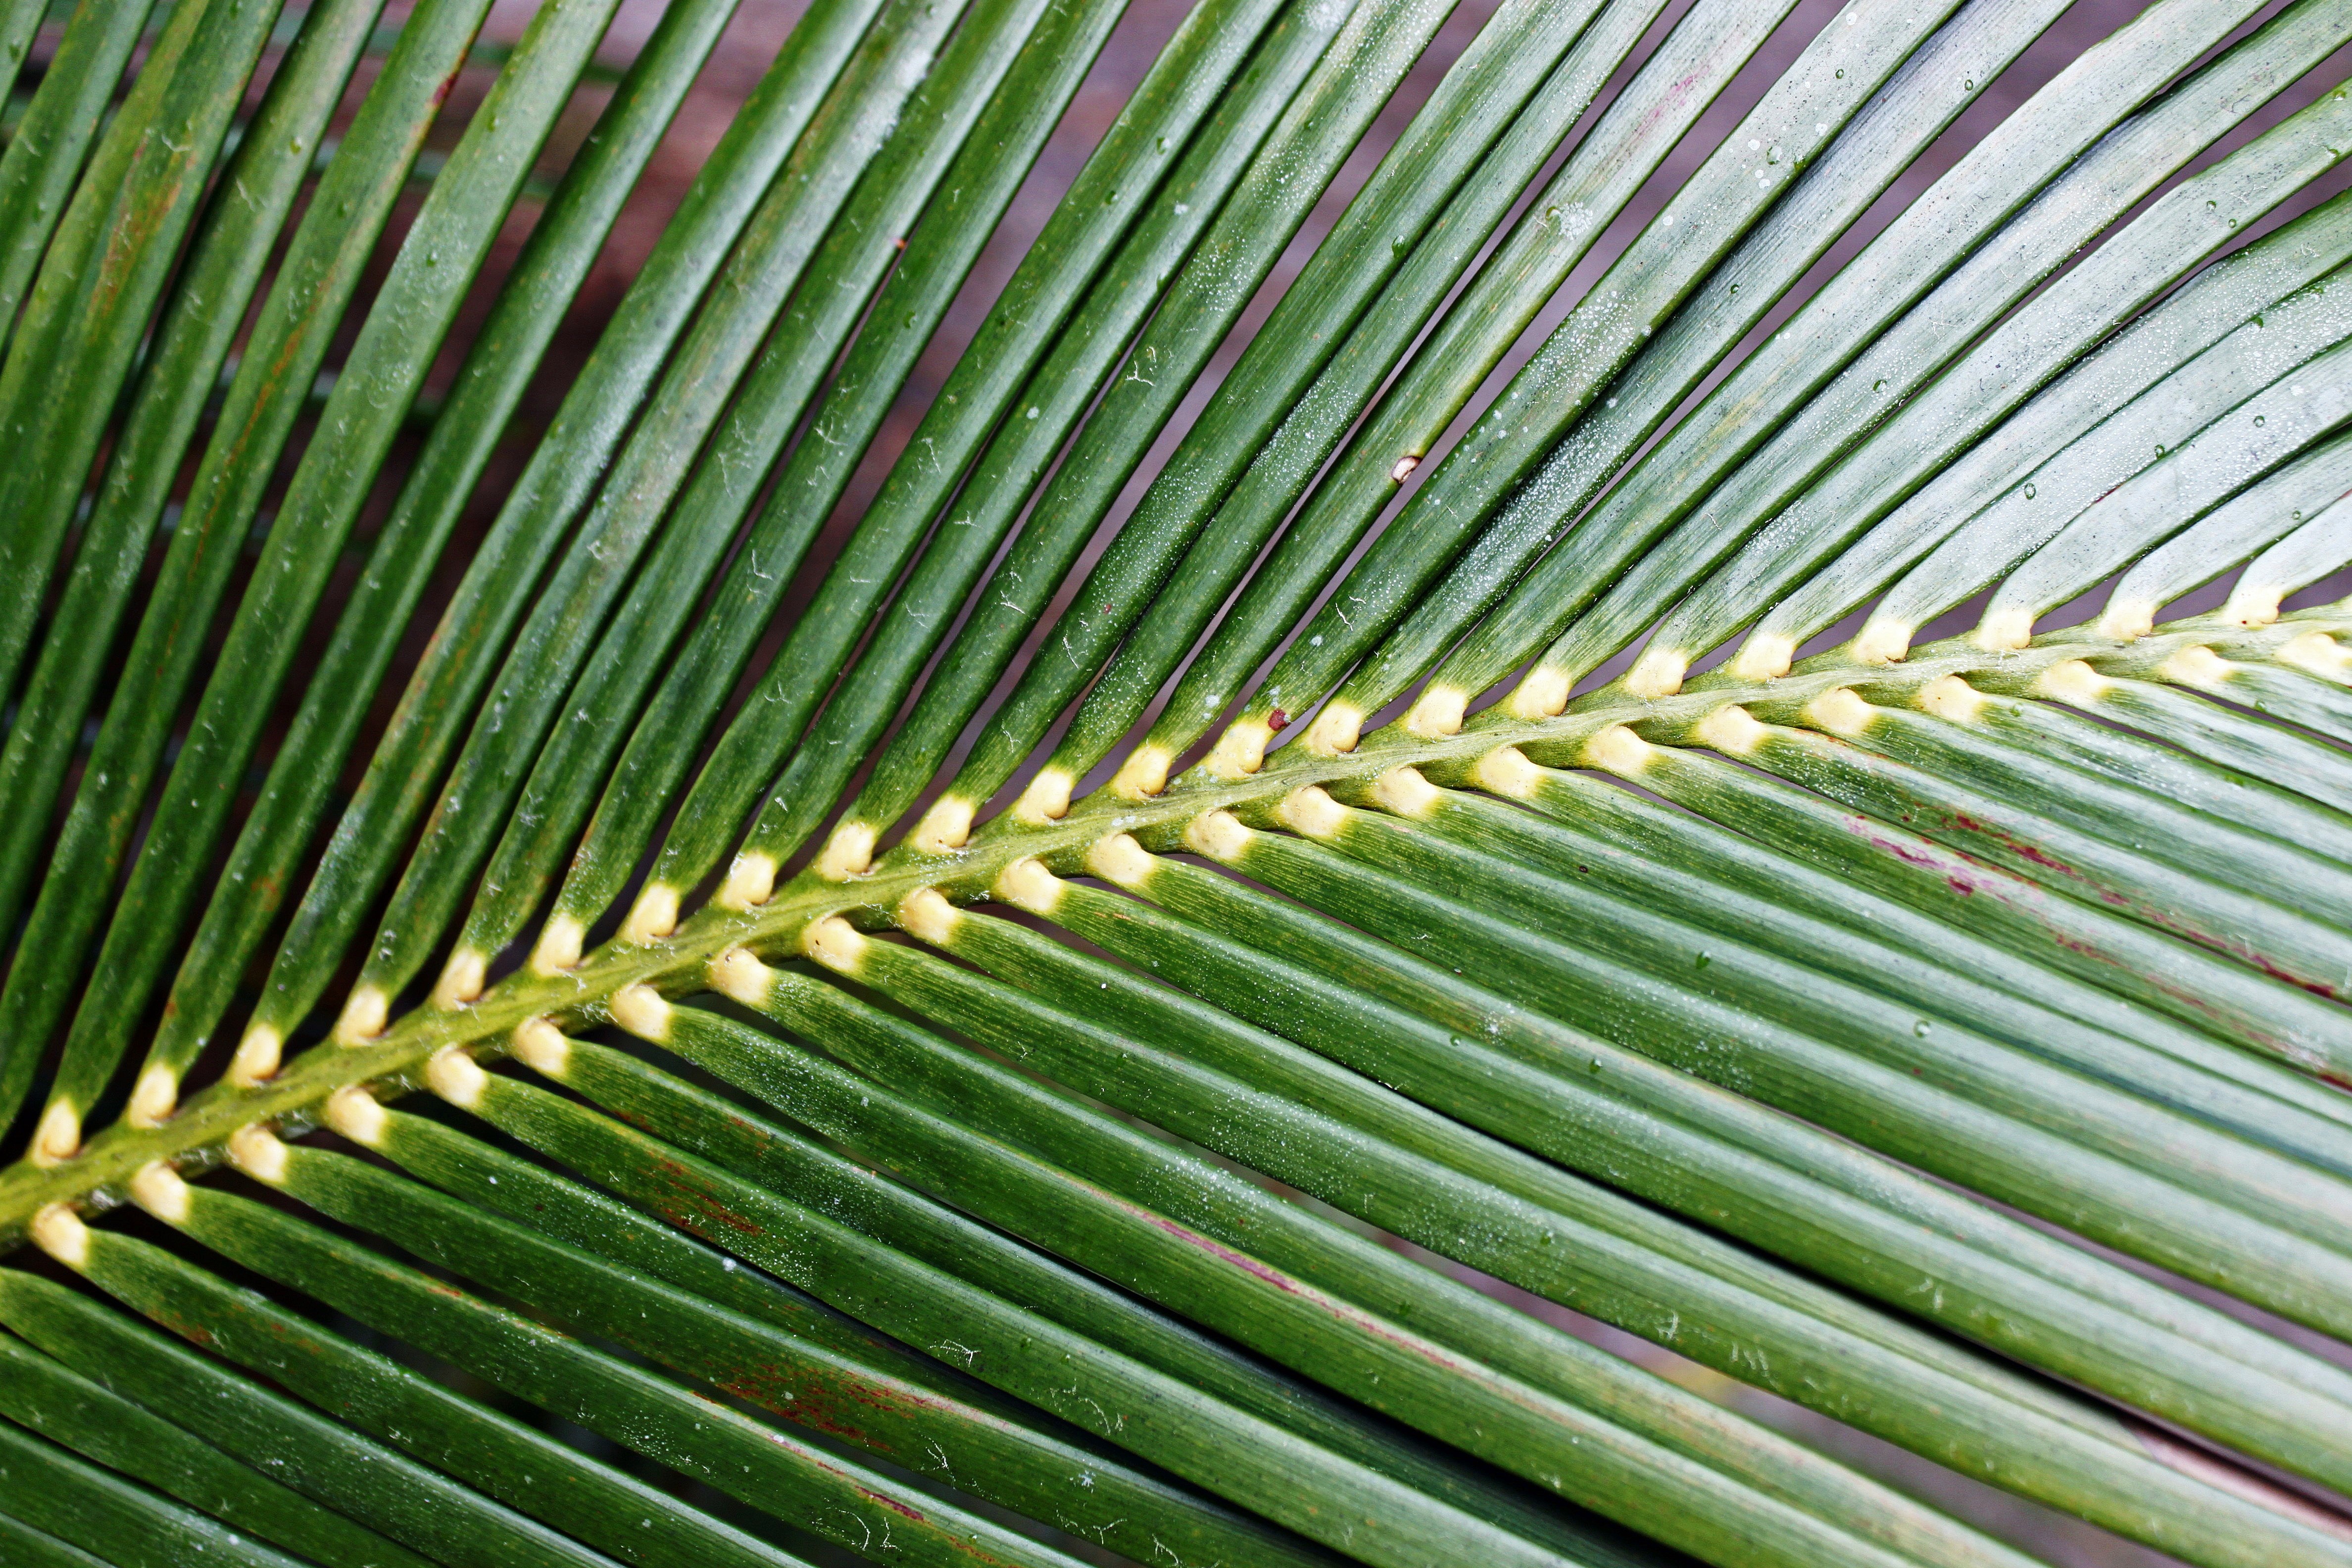
tree, forest, grass, branch, plant, leaf, flower, green, produce, macro, botany, fir, close, fern, leaf fern, fiddlehead, grass family, plant stem, land plant, arecales, palm family